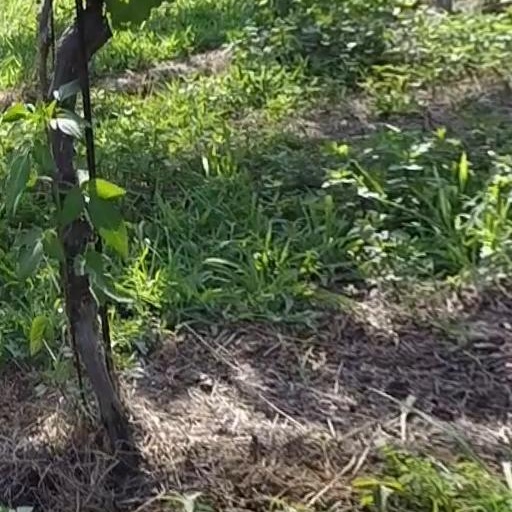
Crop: grape